Bosnia and Herzegovina–Croatia relations

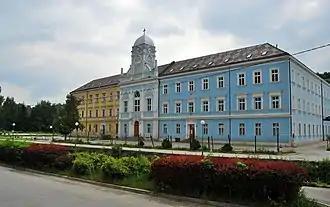
A school in Travnik, 2018, shows the Croatian-curriculum high school (blue) fenced off from the Bosnian-curriculum high school (yellow). Croatia provides funding to their side, leaving the other side dilapidated.

Croatia has opted to build a bridge to the Pelješac peninsula to connect the Croatian mainland with the exclave as part of the A1 motorway Zagreb–Dubrovnik.